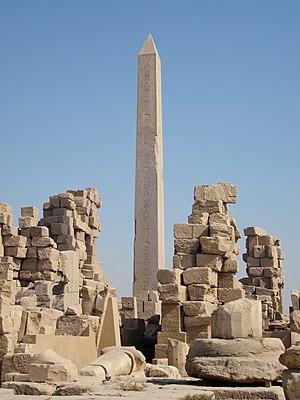
Hatchepsout est une reine de l'Égypte antique qui deviendra pharaon, cinquième souveraine de la XVIIIᵉ dynastie.